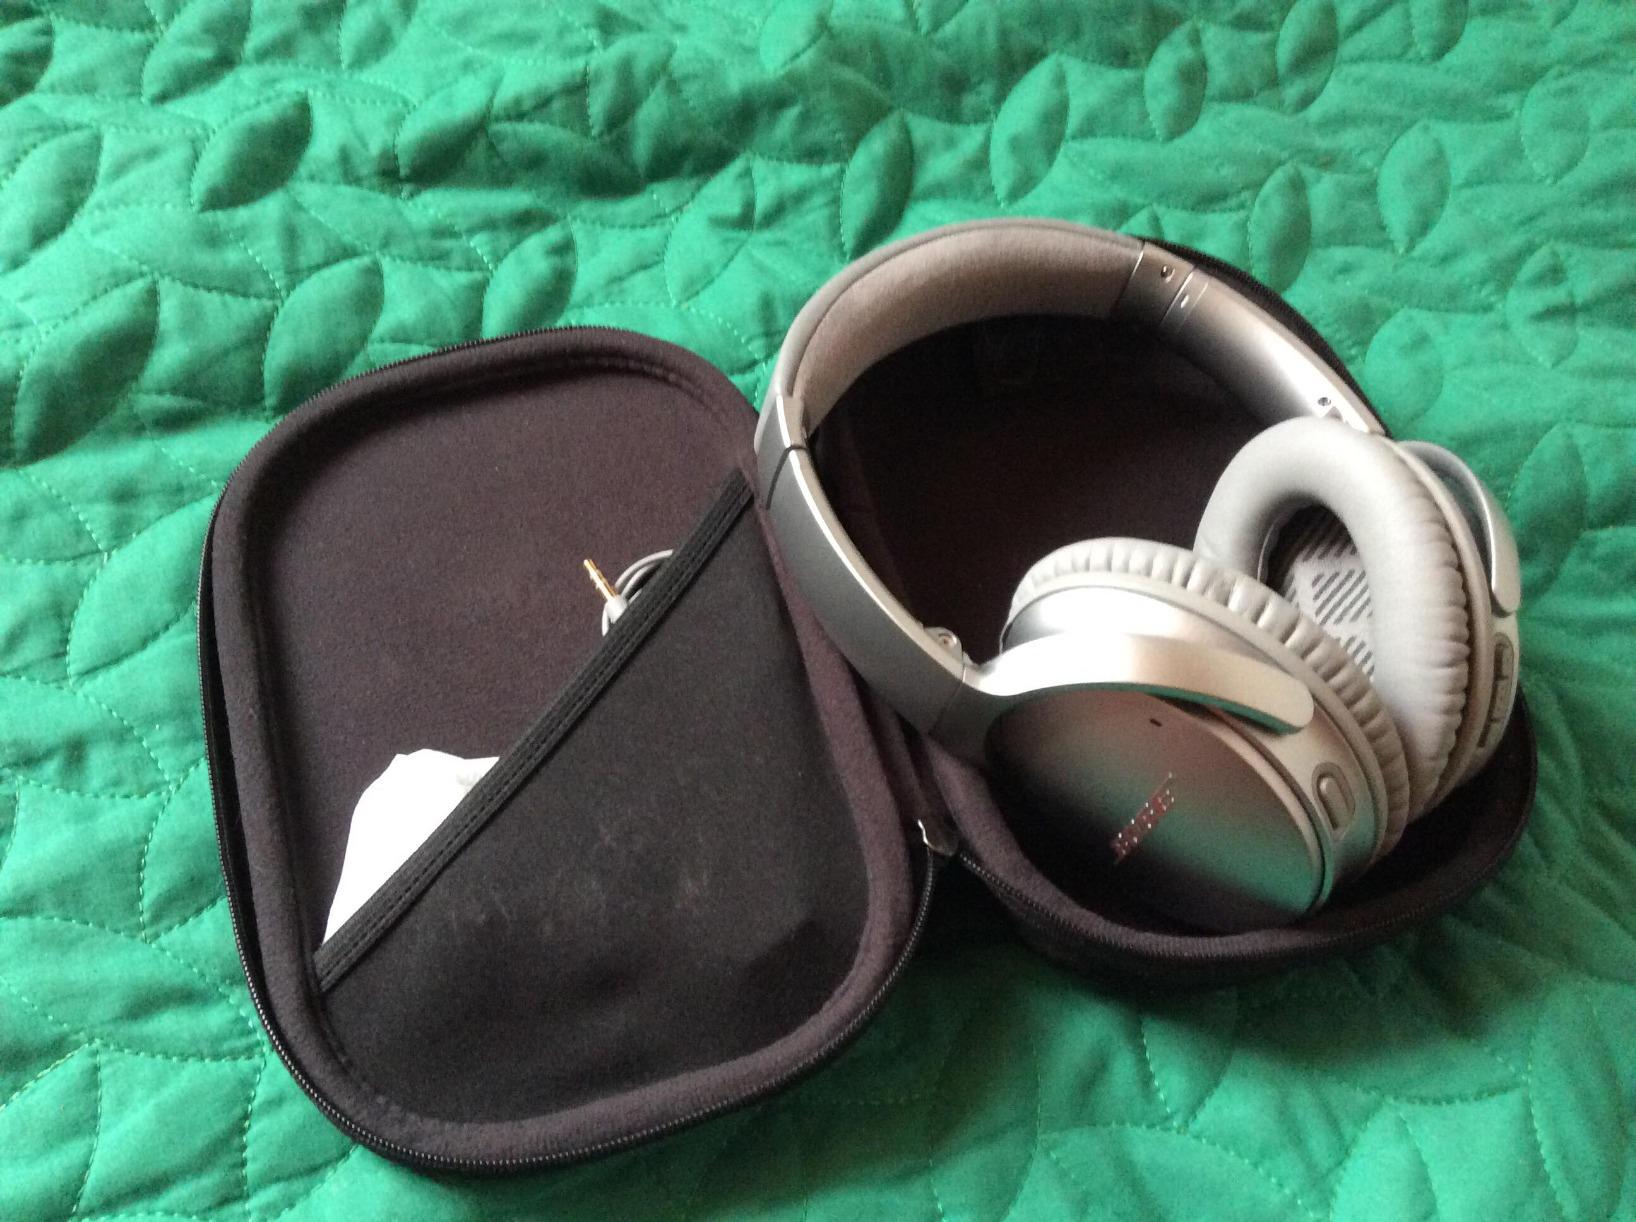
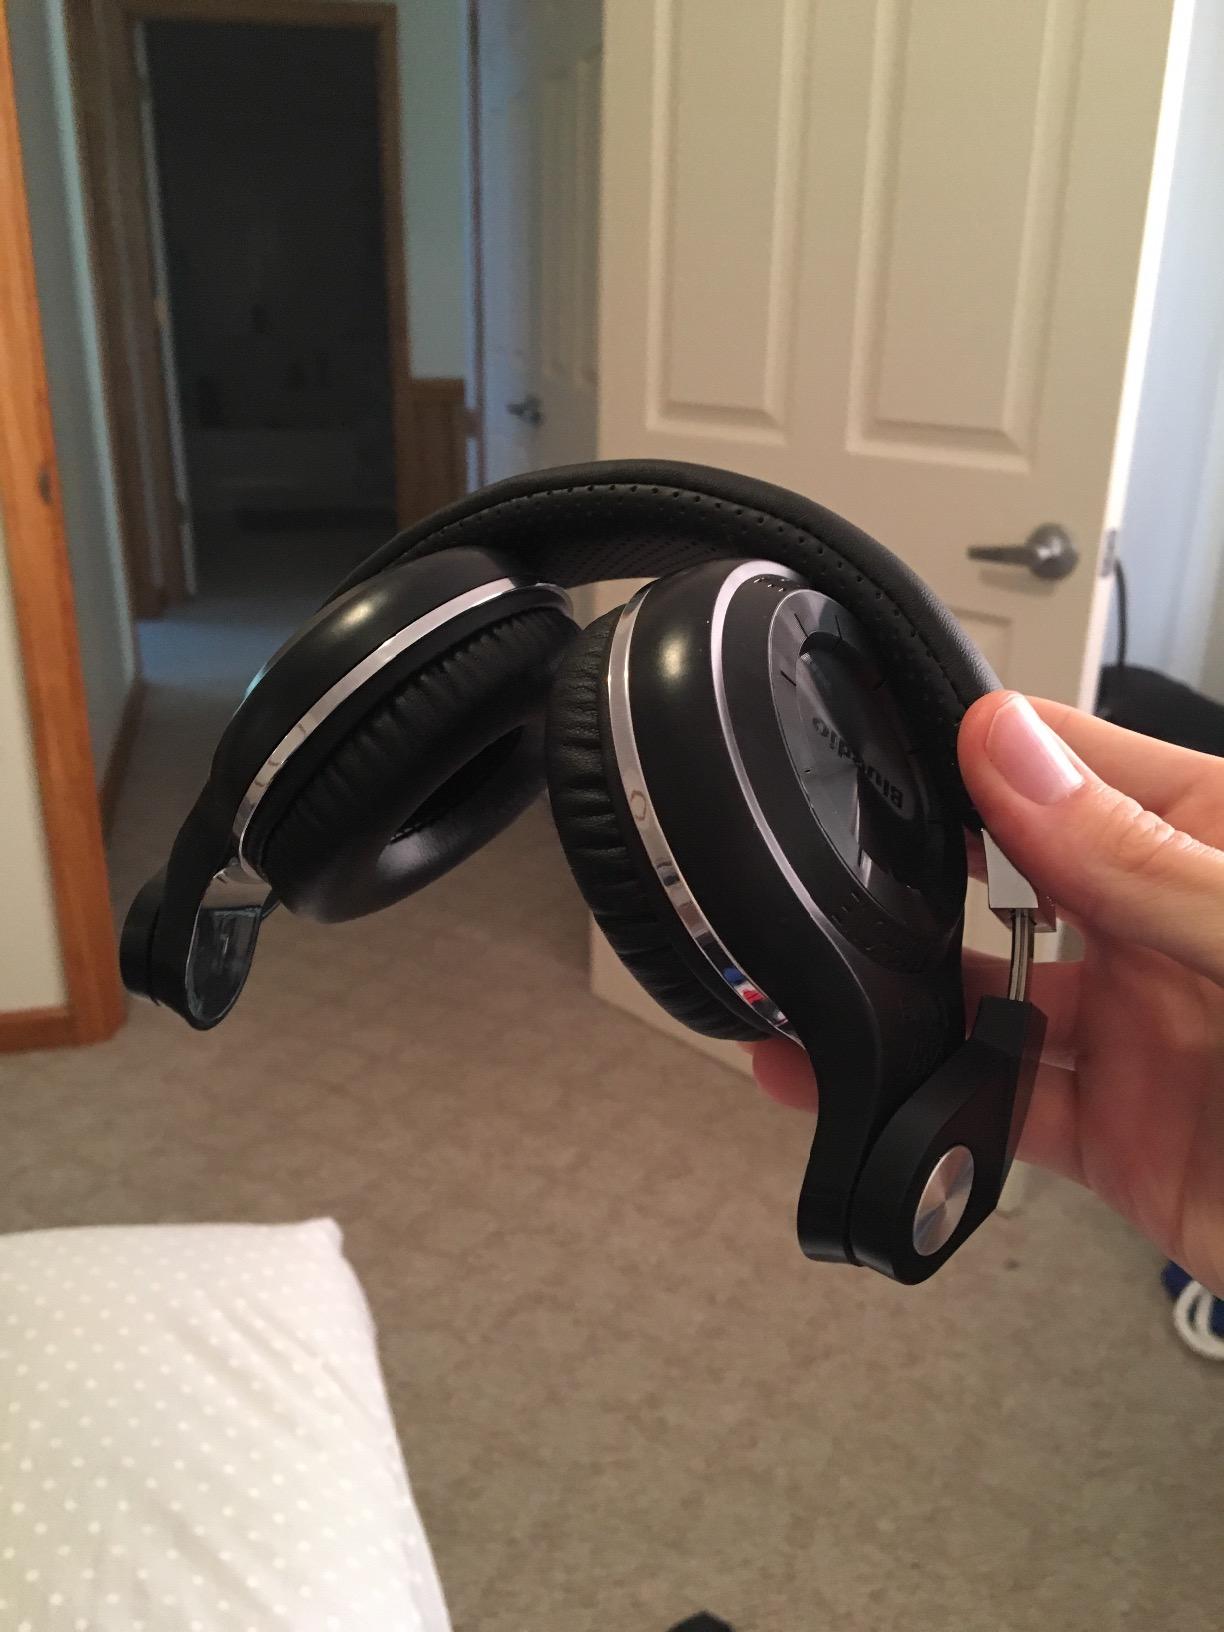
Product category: headphones
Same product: no